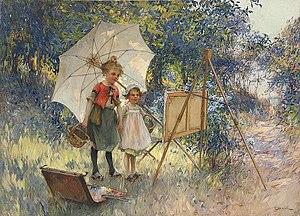
Enfants au jardin contemplant le tableau du père